Iranian architecture

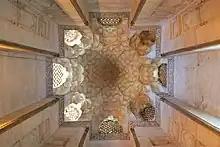
Muqarnas dome inside the Mausoleum of Shaykh 'Abd al-Samad in Natanz (1307–8)

The most important religious monument from the Great Seljuk period is the Jameh Mosque of Isfahan, which was expanded and modified by various Seljuk patrons in the late 11th century and early 12th century. Two major and innovative domed chambers were added to it in the late 11th century. Four large iwans were then erected around the courtyard around the early 12th century, giving rise to the four-iwan plan in mosque architecture. The four-iwan plan quickly became popular and was applied to other major mosques around this time, including those of Ardestan and Zavareh, as well as in secular architecture. It was probably also used for madrasas, a new type of building introduced around this time, though none of the Seljuk madrasas have been well preserved.